Corenne Bruhns

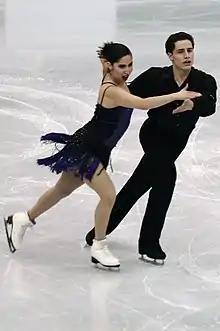
Bruhns and Van Natten in 2012

Corenne Bruhns (born January 31, 1991) is a Mexican ice dancer. With partner Ryan Van Natten, she is the 2012 Mexican national champion.